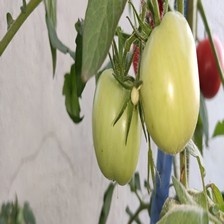
Label: tomato